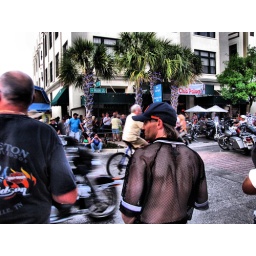
running with the bulls in a yellow shirt